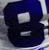
Number: 8